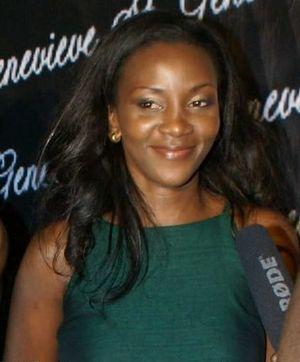
Genevieve Nnaji, née le 3 mai 1979 à Mbaise, est une actrice nigériane.
Nollywood est un mot-valise évoquant l'importance du cinéma du Nigeria. Depuis 2009, le Nigeria est la deuxième puissance cinématographique au monde en nombre de films produits par an. Après l'Inde mais devant les États-Unis, le Nigéria produit chaque année 2 000 films vidéos, dont le coût estimé ne dépasse pas 20 millions d'euros. Son public régulier est estimé à 150 millions de spectateurs.